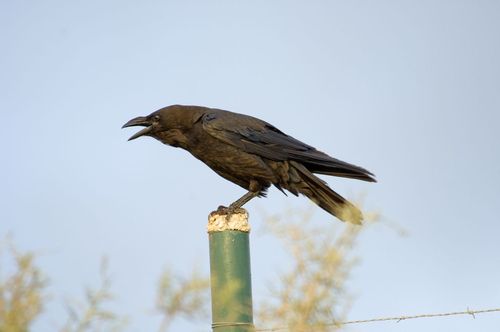
this is a grayish black bird with a large, hooked bill and large claws.
a medium bird with an all black body, wings, head, and bill.
a long and tall bird with a curved bill, and black feathers.
the birds has a black overall body color from its head to its feet.
this large black bird has beady little eyes and a long and sharp beak.
the entire color of this bird is very very dark brown, nearly black.
this bird has wings that are black and has a thick bill
this particular bird has a belly that is brown and black
this bird is all black and has a long, pointy beak.
this bird has a brown crown, brown primaries, and a brown belly.
Species: Common Raven